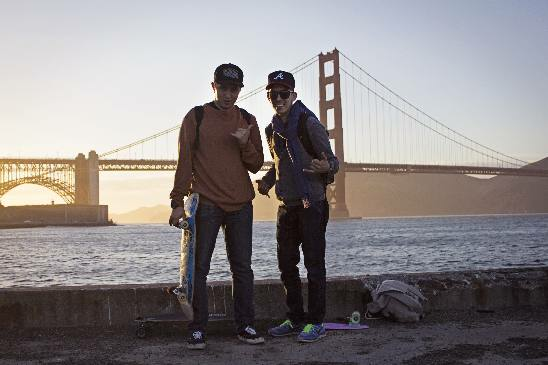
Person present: Yes